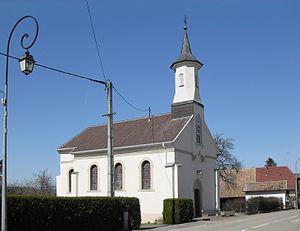
La chapelle Sainte-Apolline à Guevenatten
Guevenatten est une commune française de l'aire urbaine de Mulhouse, située dans le département du Haut-Rhin, en région Grand Est.